American University Park

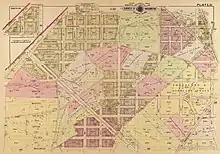
1919 map of American University Park.

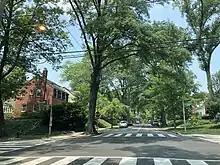
Intersection of Van Ness Ave. and 46th St. NW, July 2021, in American University Park

American University Park is a neighborhood of Washington, D.C., named for American University. AU Park, as it is often abbreviated, is situated against the Maryland border in the Northwest quadrant, bounded by Massachusetts, Wisconsin, Nebraska, and Western Avenues. Tenleytown and Friendship Heights lie to the east, Embassy Row to the southeast, and Spring Valley to the southwest. Politically, it is part of Ward 3 and Advisory Neighborhood Commission 3E.